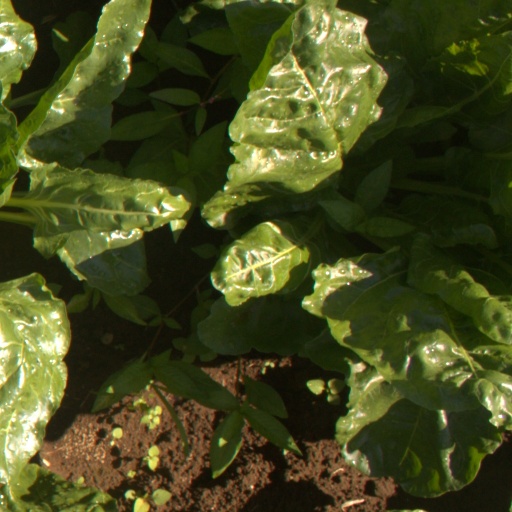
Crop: sugar beet